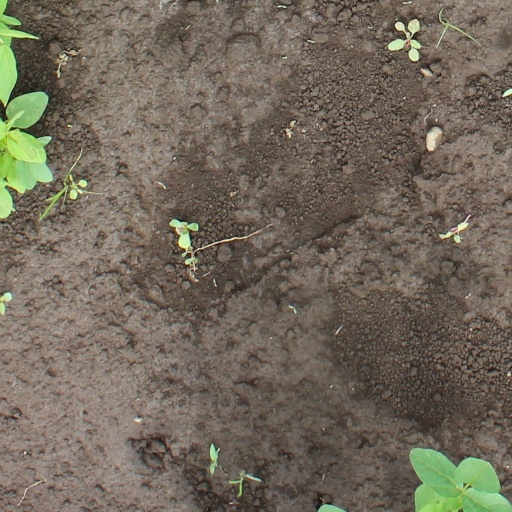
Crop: soybean